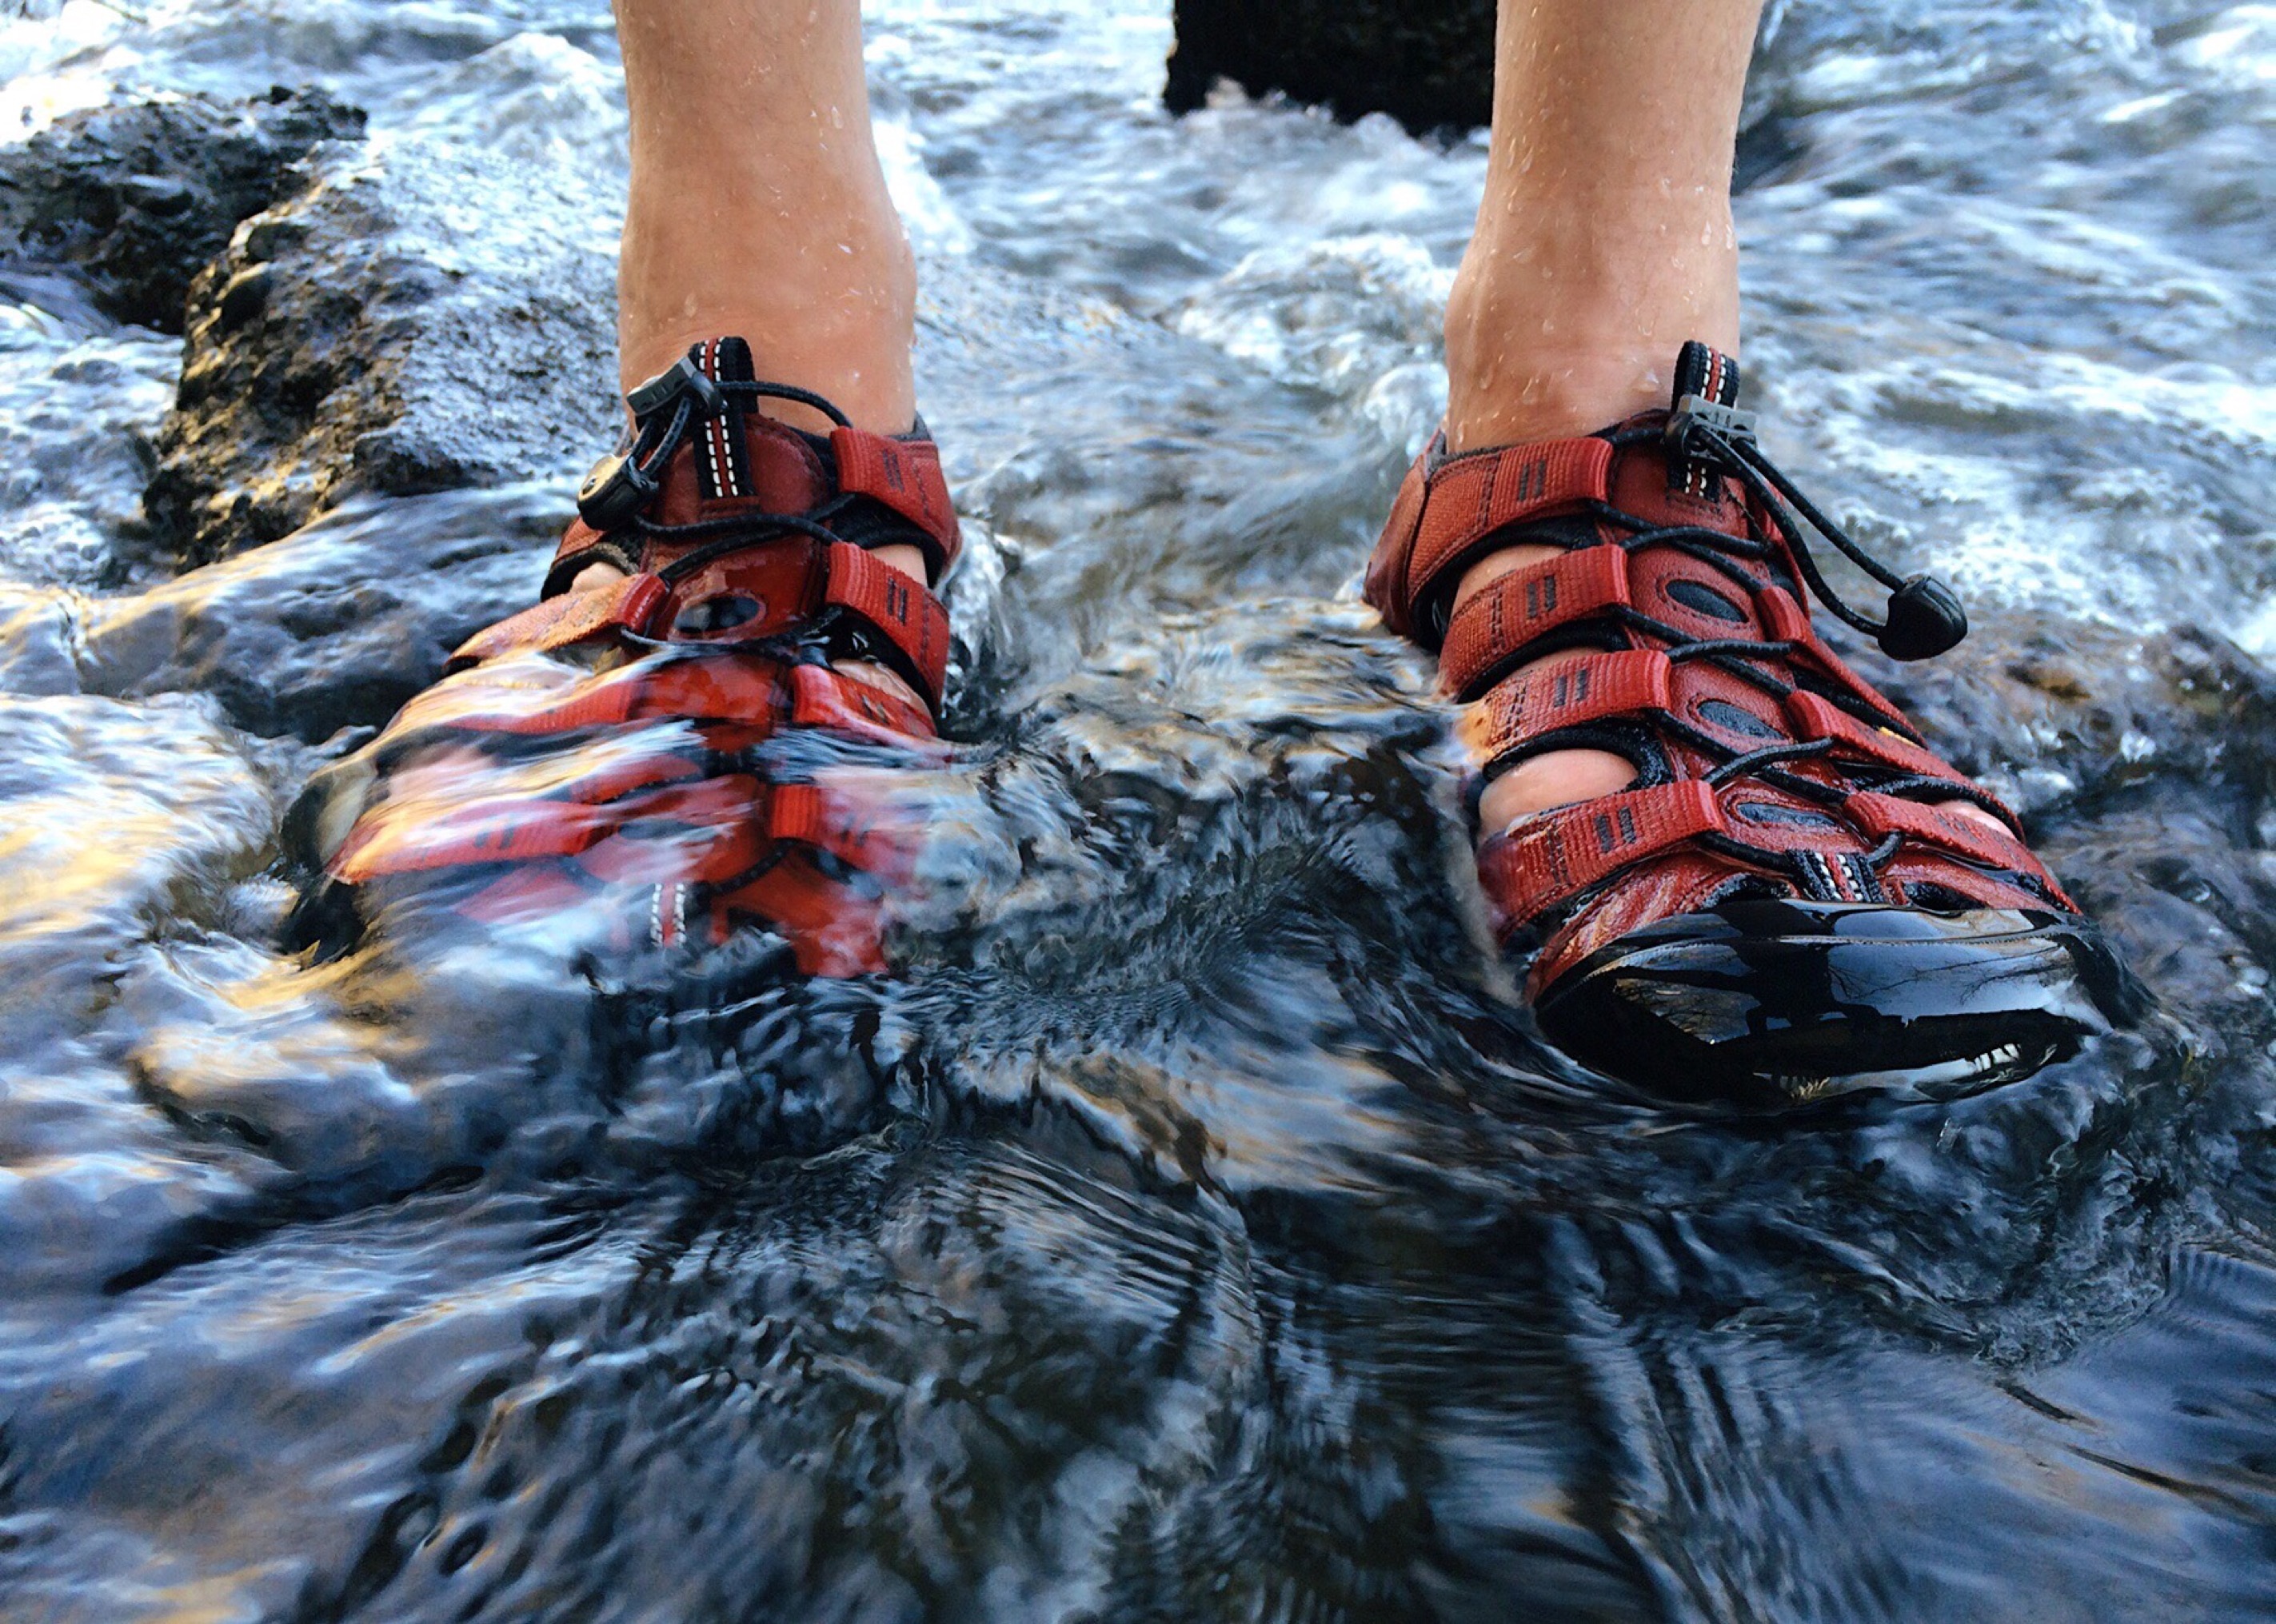
water, nature, outdoor, person, adventure, river, extreme sport, leisure, outside, sandals